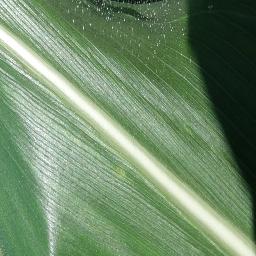
Label: Corn_(Maize)___Healthy